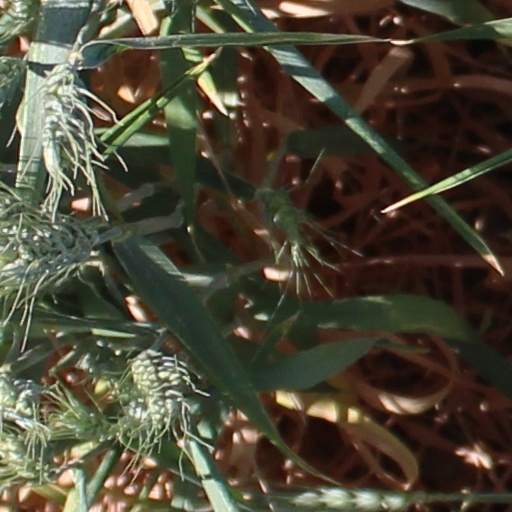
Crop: wheat